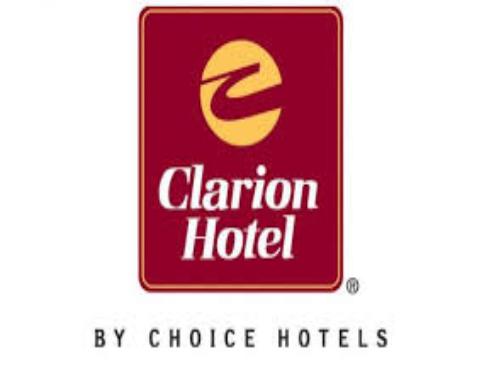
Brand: Clarion
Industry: Electronic